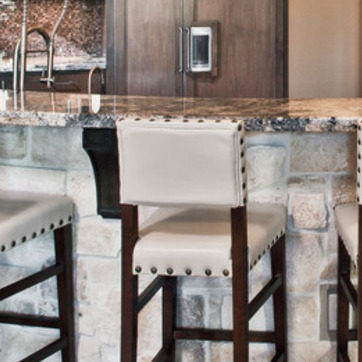
Material: leather